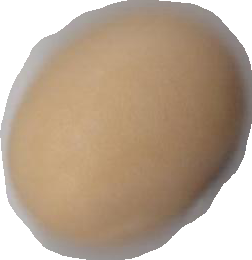
Variety: Anjasmoro